Medicine in the medieval Islamic world

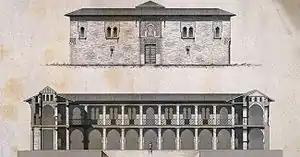
The Bimaristan of Granada

Medical contributions made by medieval Islam included the use of plants as a type of remedy or medicine. Medieval Islamic physicians used natural substances as a source of medicinal drugs—including "Papaver somniferum" Linnaeus, poppy, and "Cannabis sativa" Linnaeus, hemp. In pre-Islamic Arabia, neither poppy nor hemp was known. Hemp was introduced into the Islamic countries in the ninth century from India through Persia and Greek culture and medical literature. The Greek, Dioscorides, who according to the Arabs is the greatest botanist of antiquity, recommended hemp seeds to "quench geniture" and its juice for earaches. Ali al-Ruhawi believed that a physician must be a botanist and understand pharmacological characteristics of the various morphological parts. Beginning in 800 and lasting for over two centuries, poppy use was restricted to the therapeutic realm. However, the dosages often exceeded medical need and was used repeatedly despite what was originally recommended. Poppy was prescribed by Yuhanna b. Masawayh to relieve pain from attacks of gallbladder stones, for fevers, indigestion, eye, head and tooth aches, pleurisy, and to induce sleep. Although poppy had medicinal benefits, Ali al-Tabari explained that the extract of poppy leaves was lethal, and that the extracts and opium should be considered poisonous.